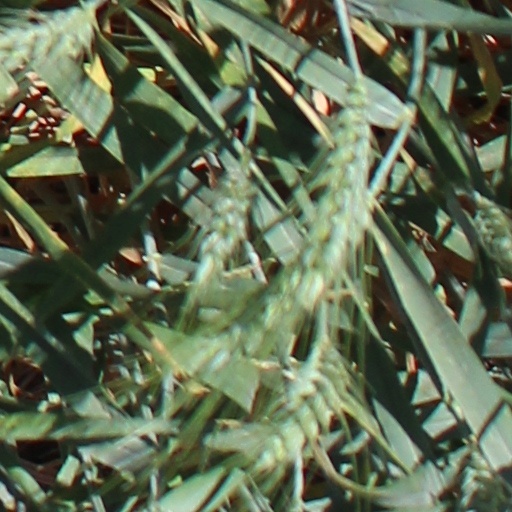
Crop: wheat